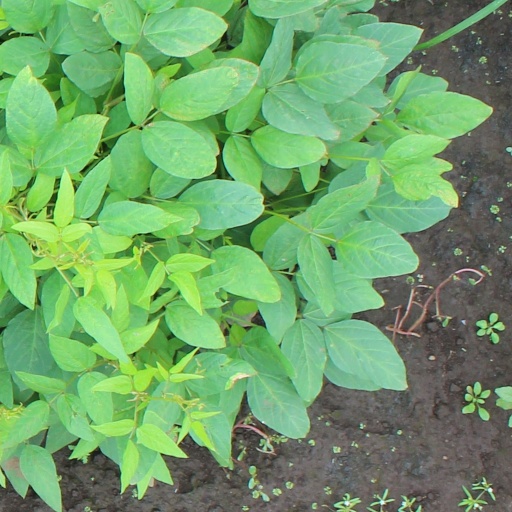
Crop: soybean